Benjamin Godfrey

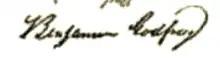
signature

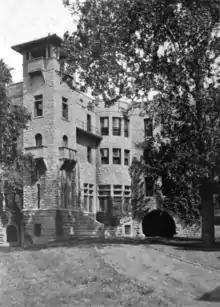
Monticello Seminary

Benjamin Godfrey (December 4, 1794 – August 13, 1862) was an American merchant and philanthropist from Massachusetts who is known for his work in the Illinois region. Running away to Ireland at a young age, Godfrey worked on ships in his early life, eventually commanding his own. This vessel was wrecked off the coast of Mexico, but Godfrey found wealth in a trading house in Matamoros, Tamaulipas. However, he was robbed and returned to the U.S. penniless.